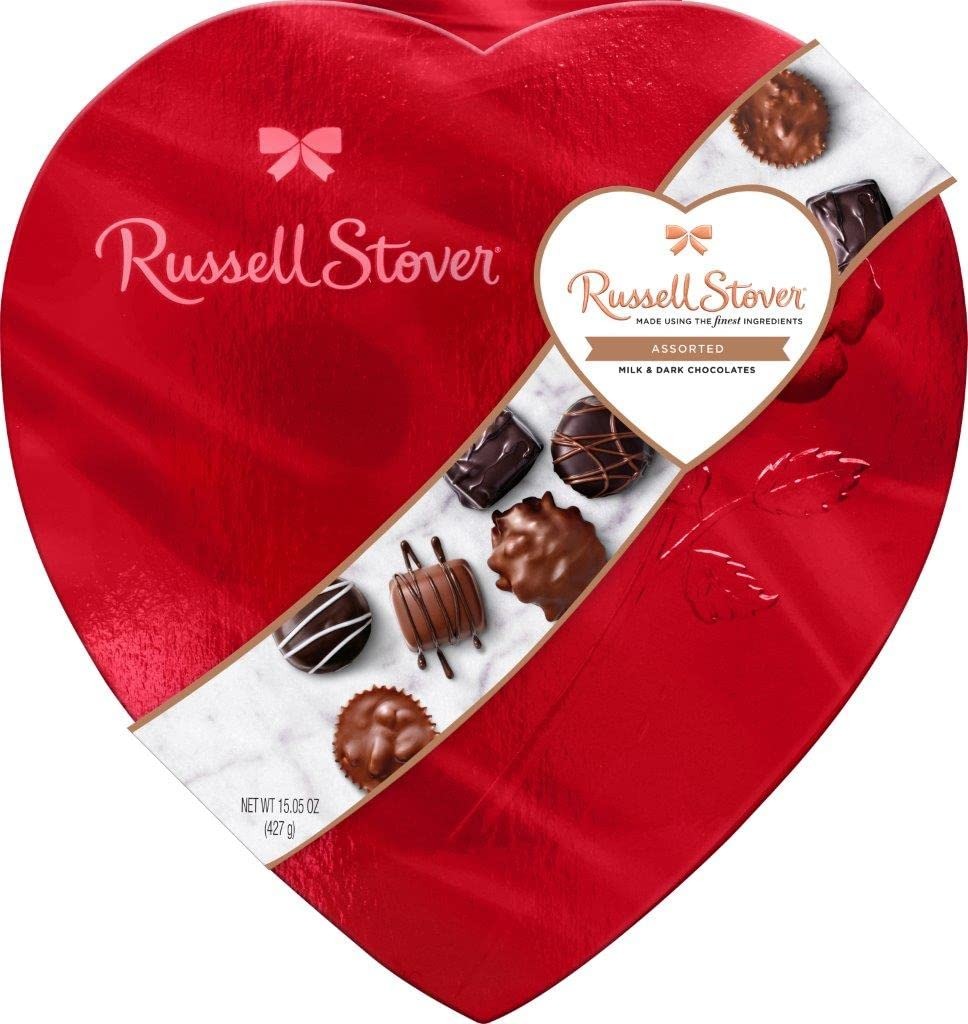
Item Name: Russell Stover Valentine's Assorted Milk & Dark Chocolate Red Foil Heart Gift Box, 15.05 oz. (26 pieces)
Bullet Point 1: A delicious foil chocolate gift box to gift to someone to show you care this Valentine’s Day: the perfect gift for her, him or they.
Bullet Point 2: This chocolate heart box contains 11 varieties of chocolate candy with 9 different centers – 26 pieces in total.
Bullet Point 3: Our 15.05oz gift box of mouthwatering milk and dark chocolates is perfect for sharing with friends or family or showing that someone special how much love them.
Bullet Point 4: We guarantee the quality and freshness of every Russell Stover product - made from our hearts with tradition and passion by blending fresh butter, sweet cream and nuts in copper kettles before finishing with a coating of mouth-watering chocolate
Bullet Point 5: Since 1923, we've crafted our chocolates using the finest ingredients. We believe that when you make chocolate right, you make people happy
Value: 15.05
Unit: Ounce

Price: 17